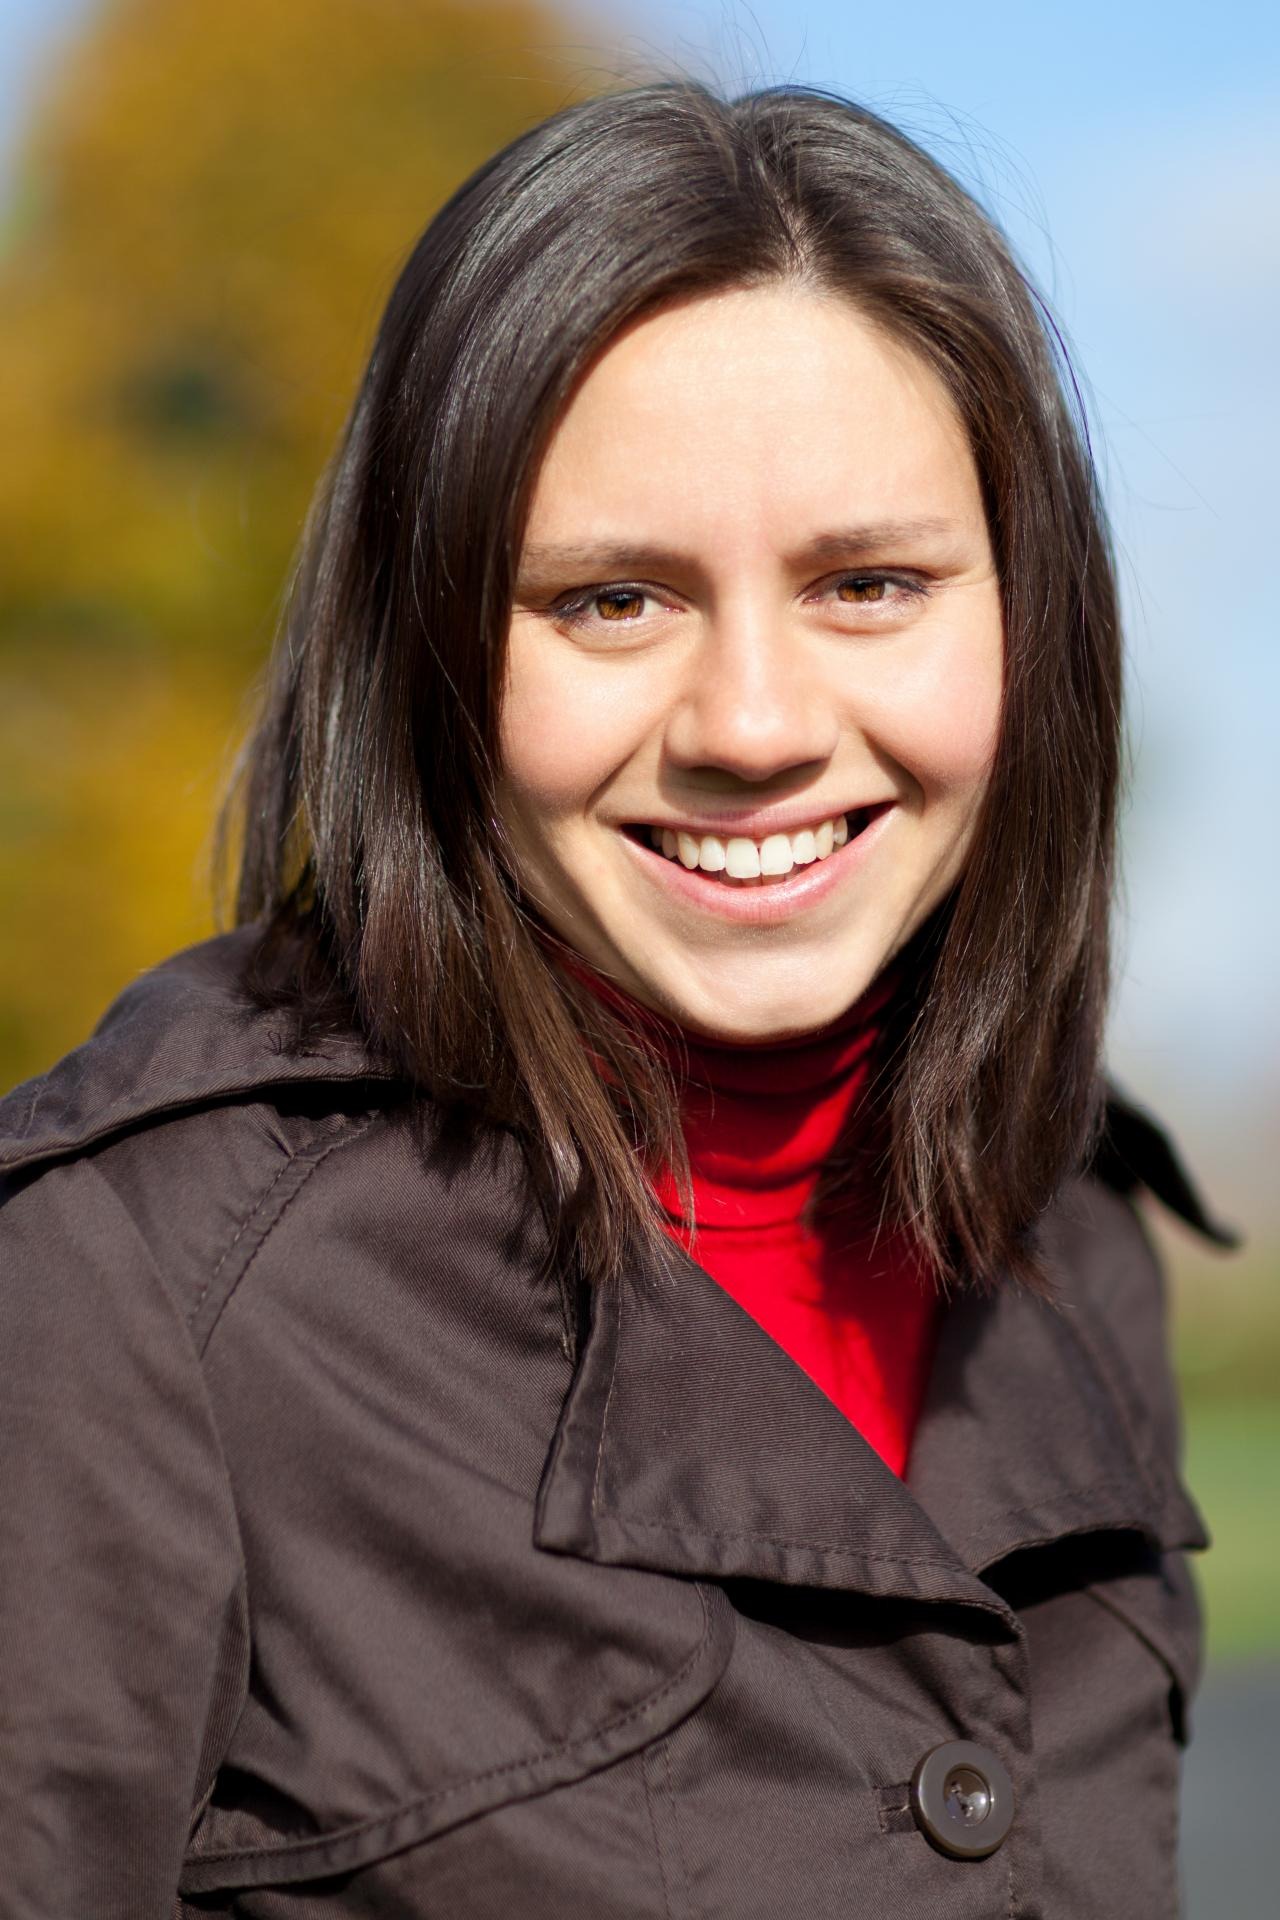
nature, outdoor, person, people, girl, woman, hair, fall, female, portrait, model, coat, young, autumn, park, fashion, profession, lady, facial expression, season, hairstyle, smile, long hair, face, nose, eye, seasonal, beauty, beautiful, pretty, photo shoot, brown hair, portrait photography